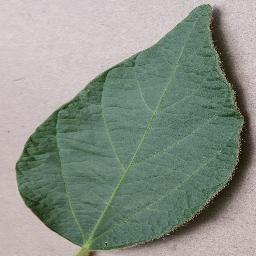
Label: Soybean___healthy